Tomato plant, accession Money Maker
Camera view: vertical (180 deg); turntable rotation: 150 degrees
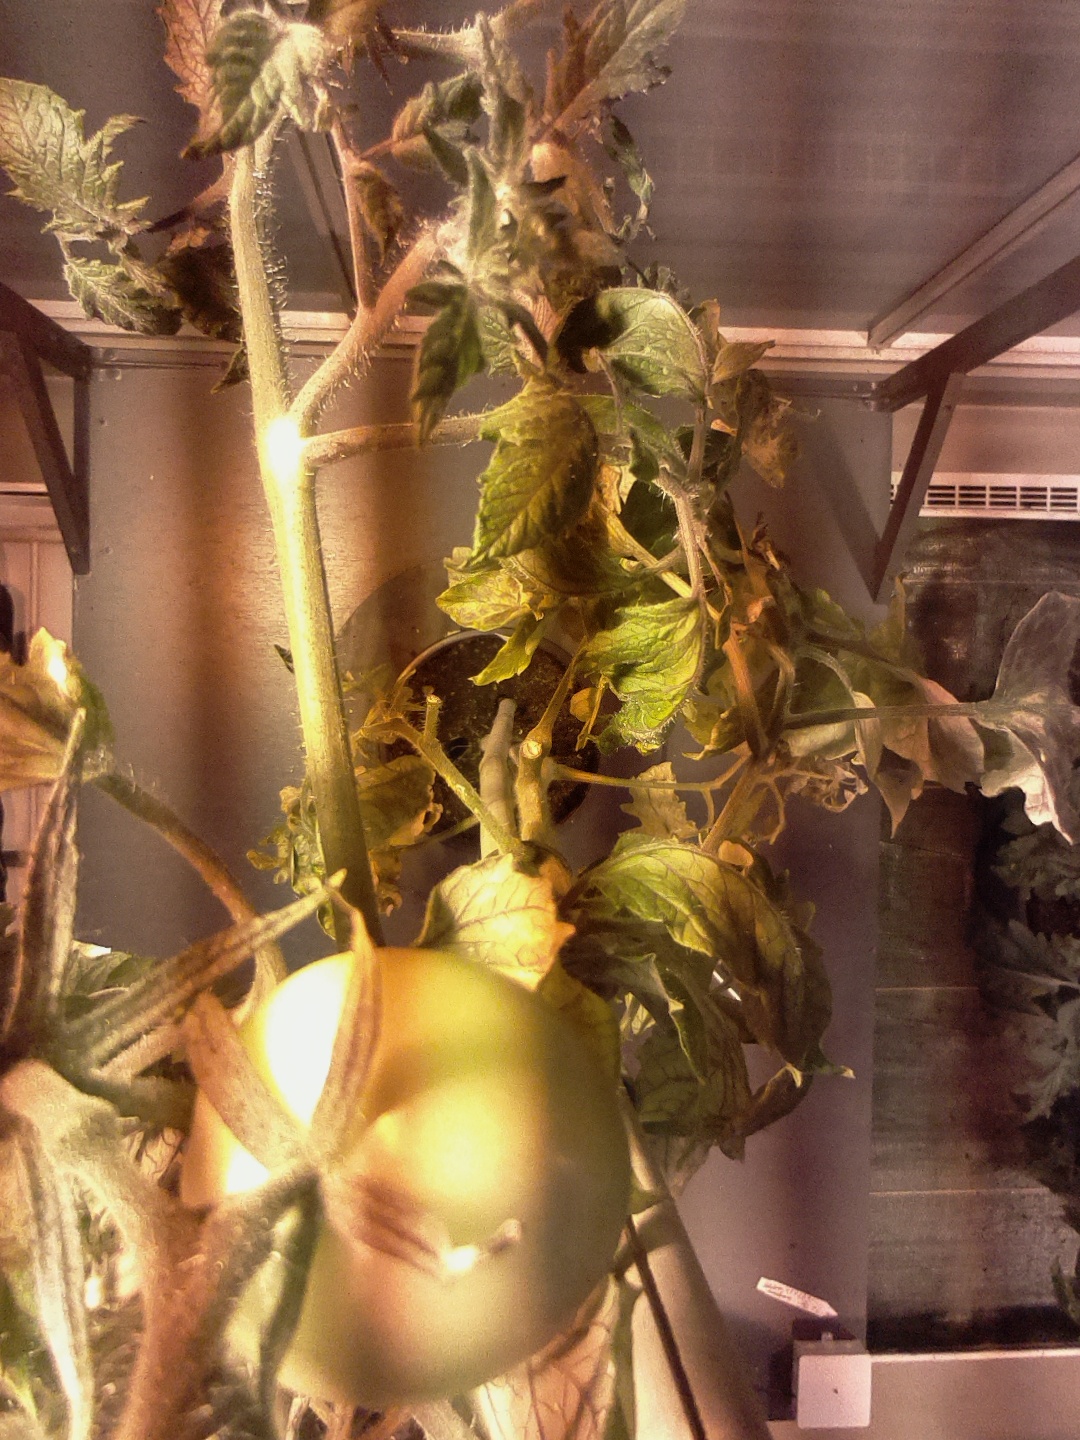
BBCH growth stage 79: 90% -100% of final fruit size